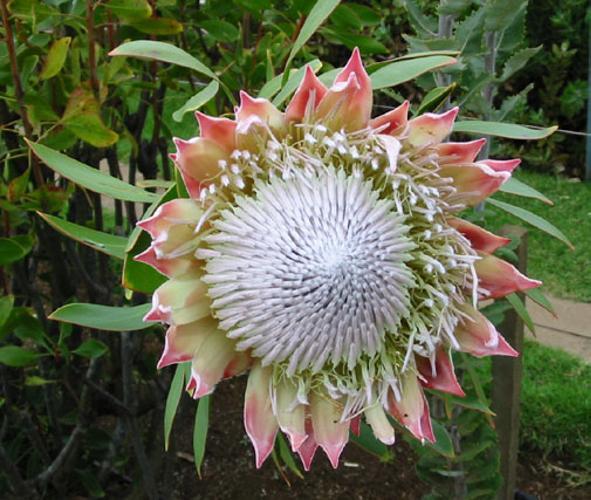
Label: king protea